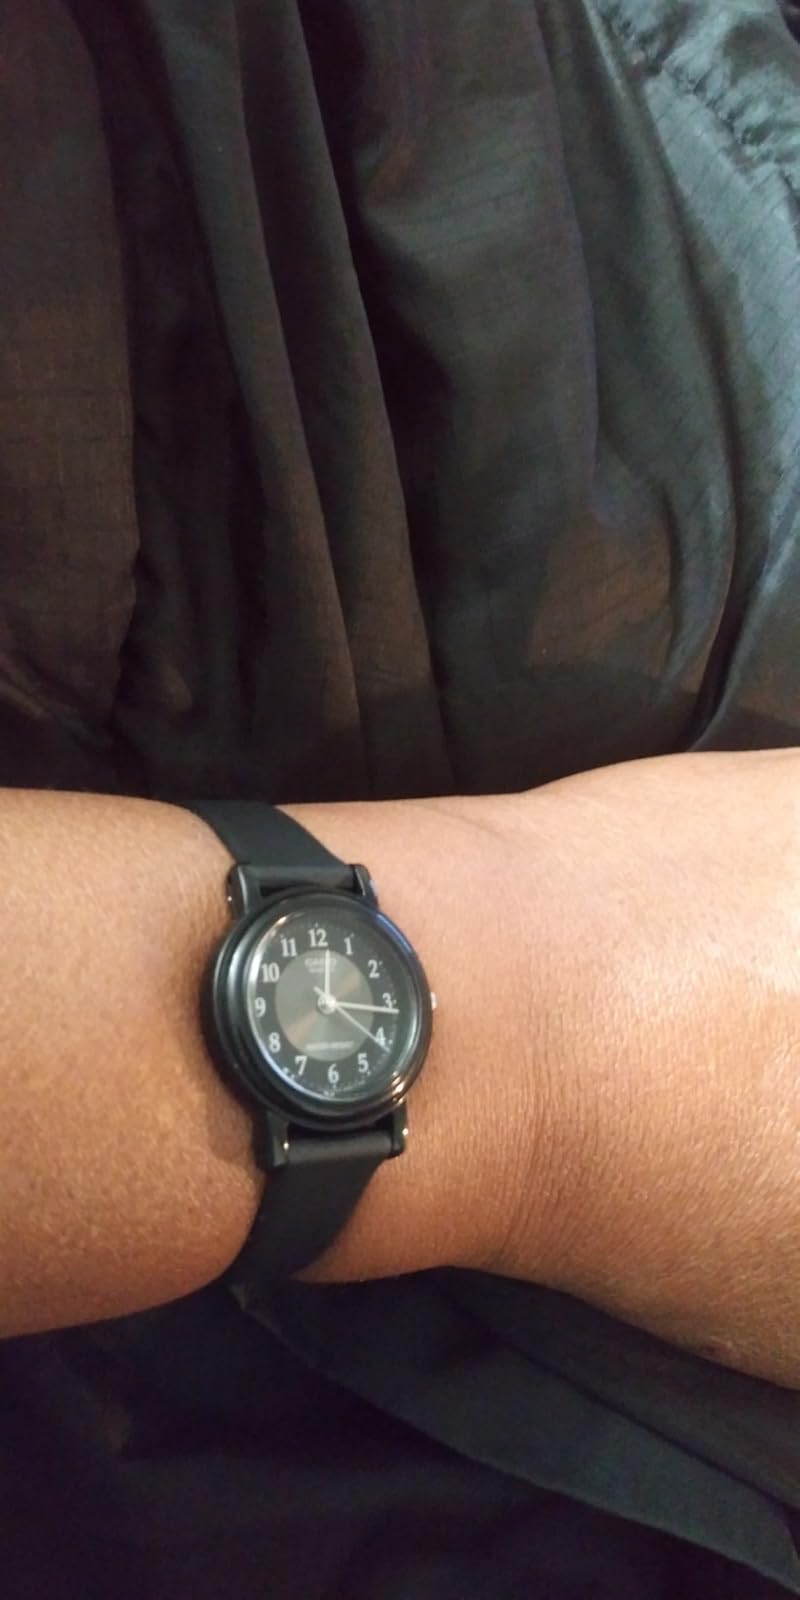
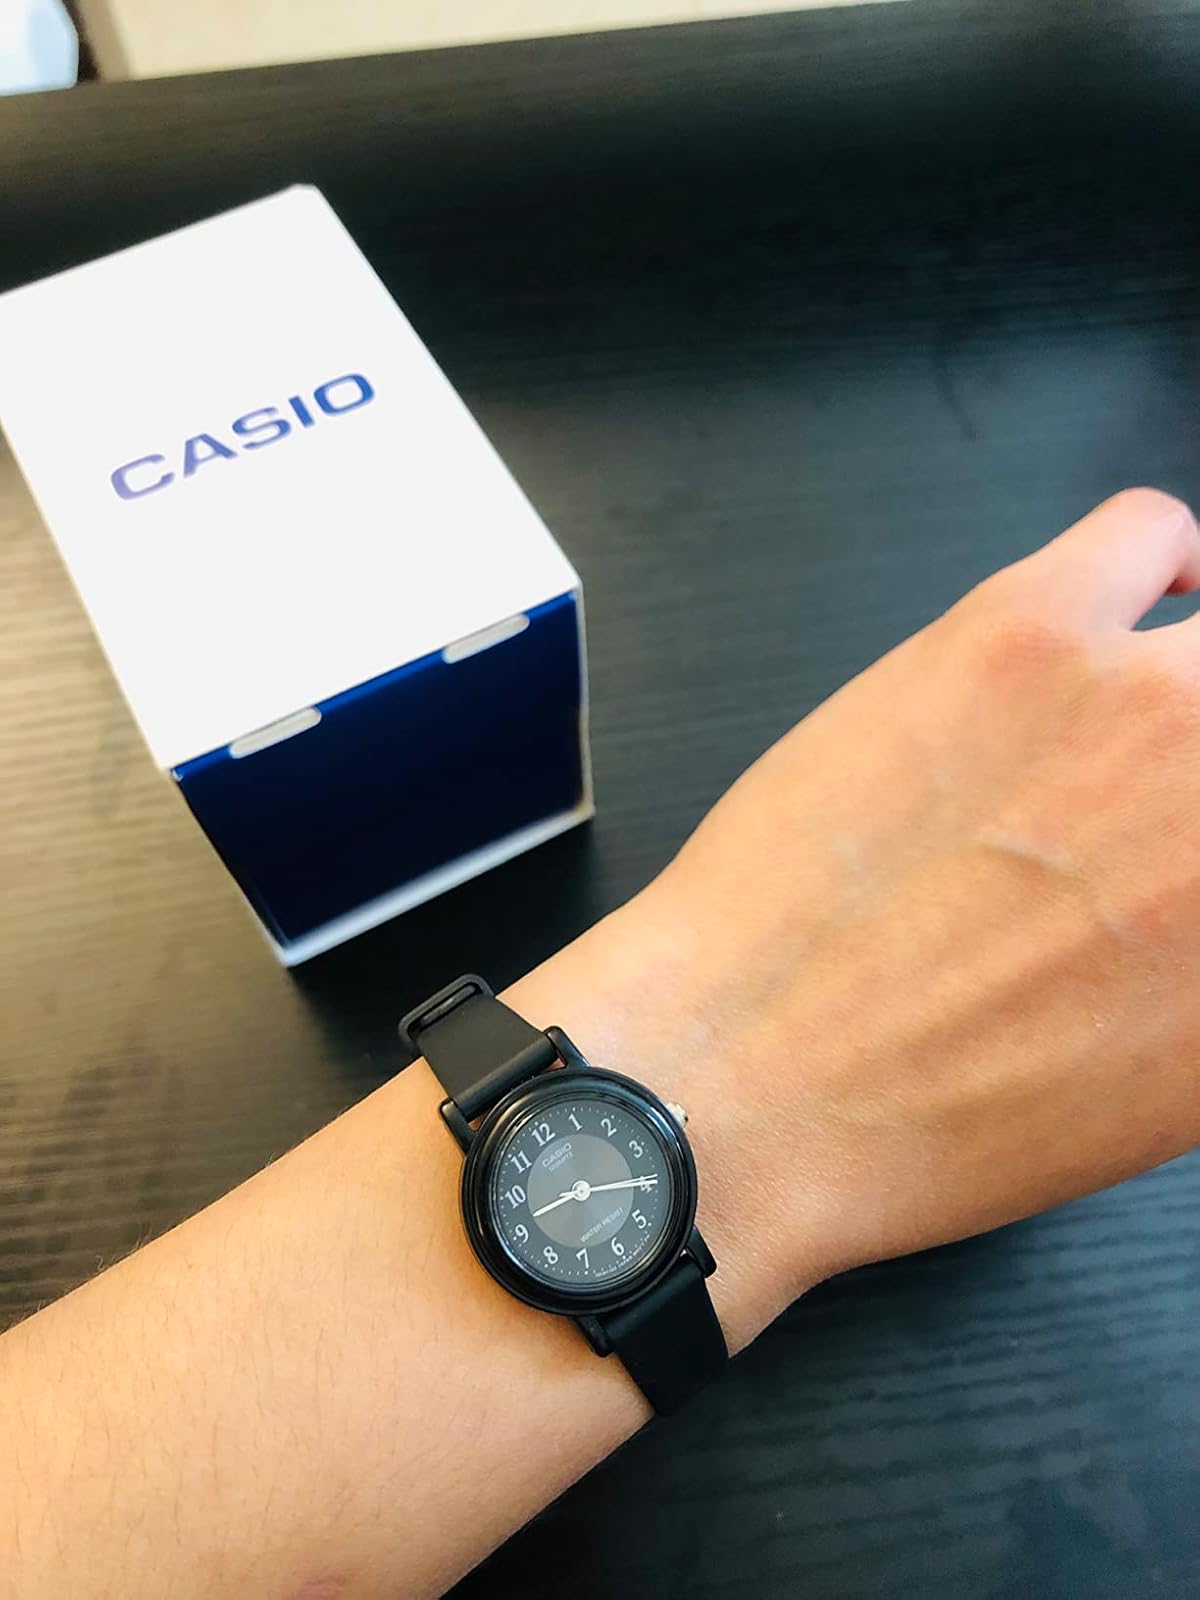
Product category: accessories_watch
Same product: yes